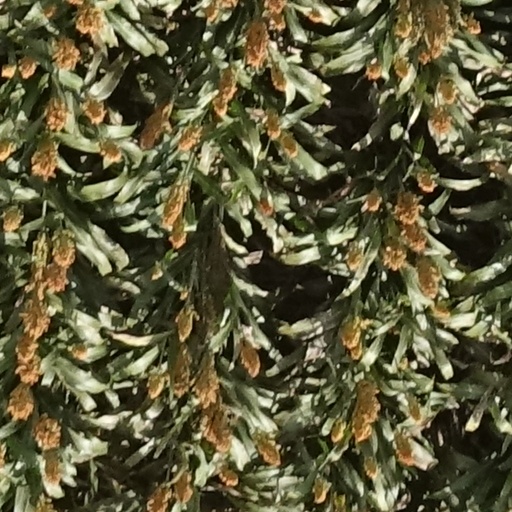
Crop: sorghum